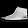
Label: Sneaker